Joel Armia

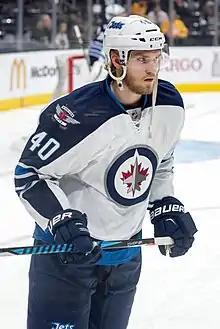
Armia with the Winnipeg Jets in 2016

On 16 June 2012, Armia was signed to a three-year entry-level contract with the Sabres. He managed seven goals and 20 assists for the Sabres' American Hockey League (AHL) affiliate, the Rochester Americans, during the 2013–14 AHL season, and also participated in the 2013 Spengler Cup with the team, scoring one goal. During his second North American professional season in 2014–15, Armia was recalled from Rochester and made his NHL debut with the Sabres against the Detroit Red Wings on 23 December 2014. He was then returned to the Americans before being traded to the Winnipeg Jets on 11 February 2015.